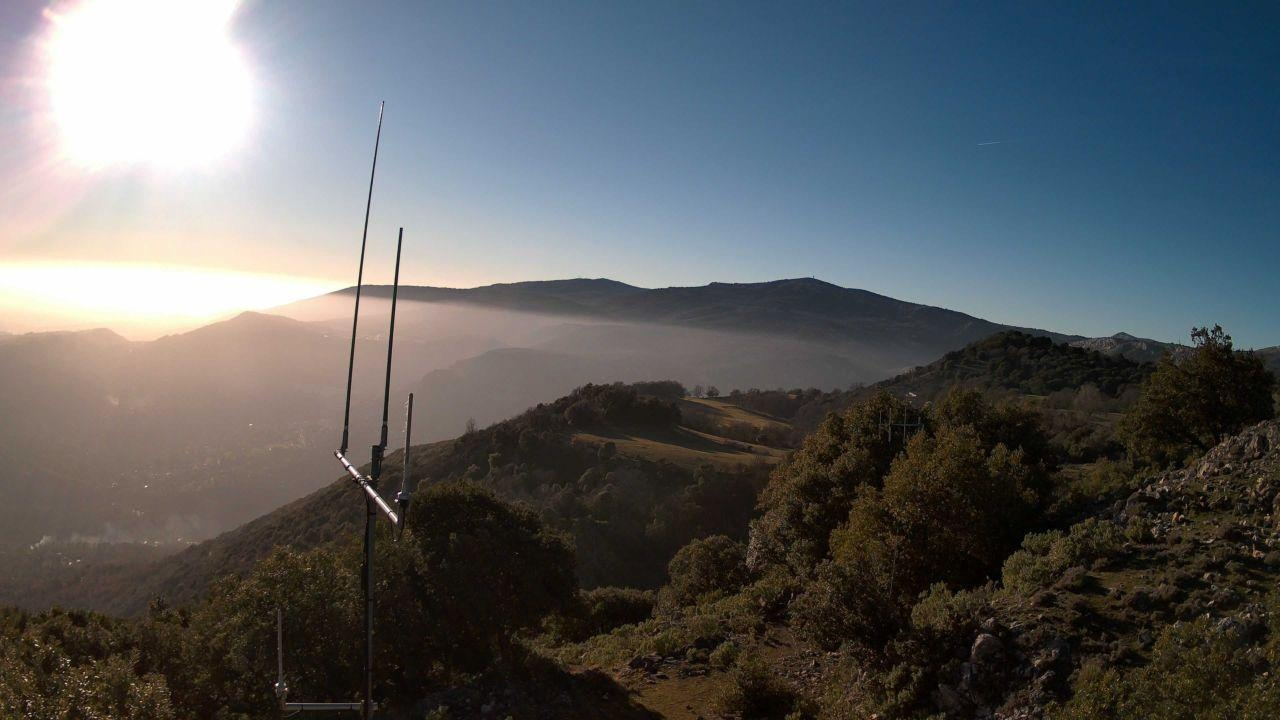
Fire: no
Smoke: yes